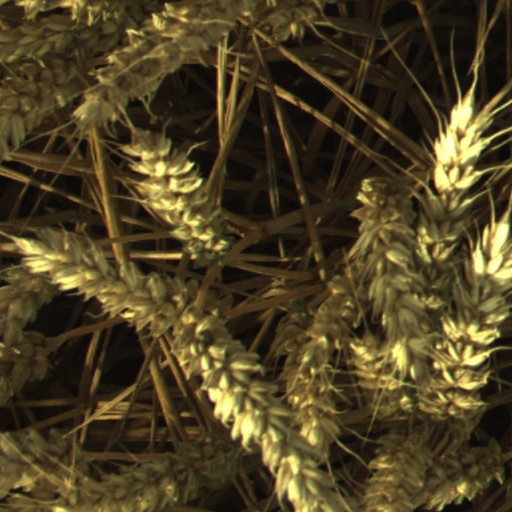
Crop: wheat